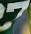
Number: 7